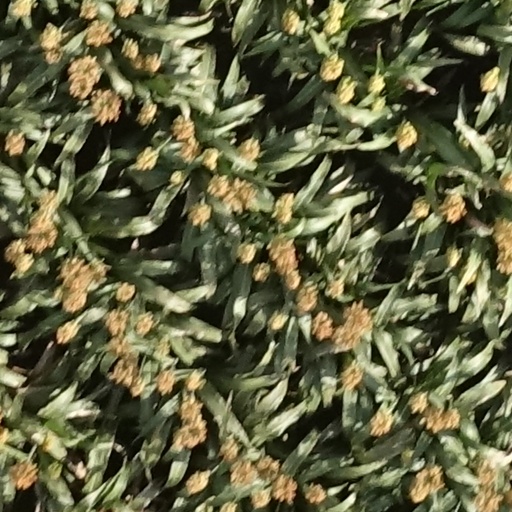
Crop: sorghum